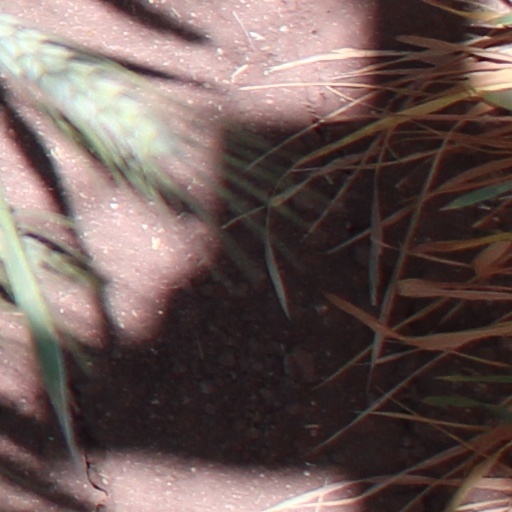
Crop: wheat